Hanö

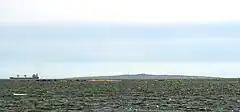
Hanö at the horizon, seen from the coast of Blekinge.

Hanö is an island off Listerlandet peninsula, western Blekinge, Sweden.